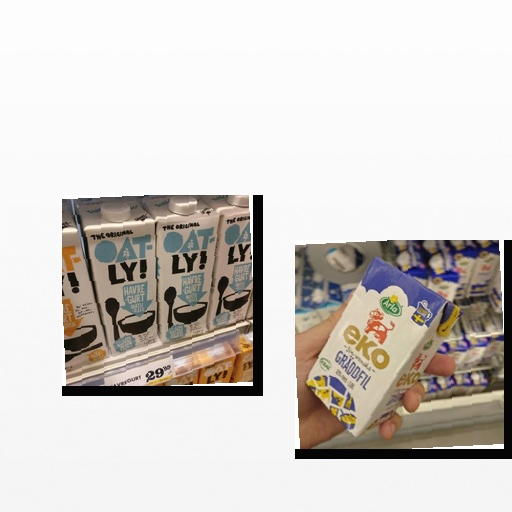
Food items: oatghurt, sour_cream